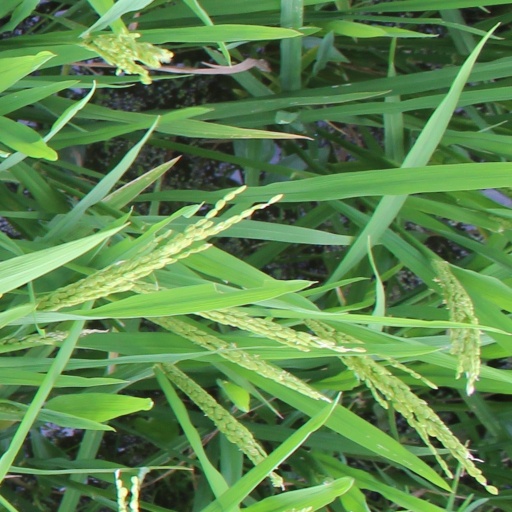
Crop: rice